Elton John Band

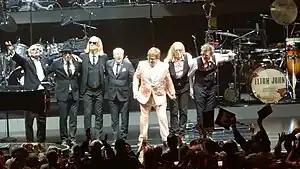
The Elton John Band after performing in November 2018. From left to right: Ray Cooper, Matt Bissonette, Kim Bullard, Nigel Olsson, Elton John, Davey Johnstone, and John Mahon

The Elton John Band is the band that backs singer, composer and pianist Elton John on both studio and live recordings. The band has gone through several lineup changes, but Nigel Olsson, Davey Johnstone, and Ray Cooper have been members (albeit not continuously) since 1970, 1971 and 1973, respectively. The various lineups of the band have consisted of both British, American, and European musicians. The band is often not recognised as a formal entity, and is instead referred to simply as the Elton John Band.